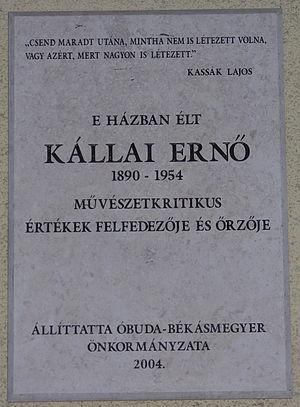
Ernő Kállai, né le 9 novembre 1890 à Szakálháza et mort le 28 novembre 1954 à Budapest, est un professeur, historien de l'art, écrivain, essayiste, caricaturiste et critique d'art hongrois.